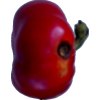
Label: red_pepper